Karnak (film)

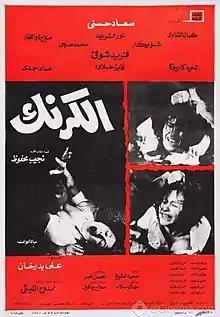
Theatrical release poster

Karnak (translit: "Al-Karnak") is a 1975 Egyptian political film based on a novel written by Egyptian writer Naguib Mahfouz with the same name, and directed by Ali Badrakhan and starring Soad Hosny. It includes an ensemble cast that includes Nour El-Sherif, Kamal El-Shennawi, Farid Shawqi, Taheyya Kariokka, Emad Hamdy and Shwikar. The film features Salah Zulfikar in a special appearance as Shoukry the rebellious member of parliament.